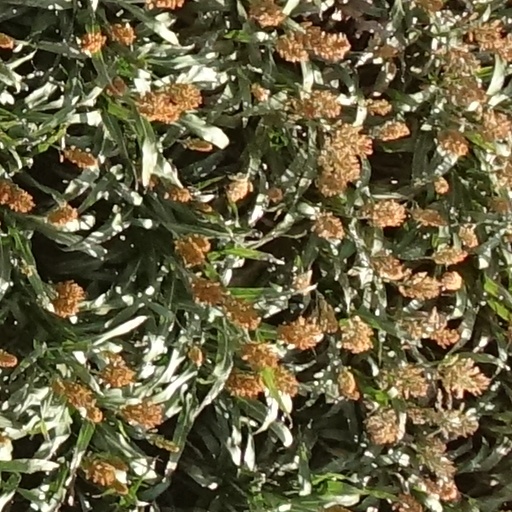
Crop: sorghum